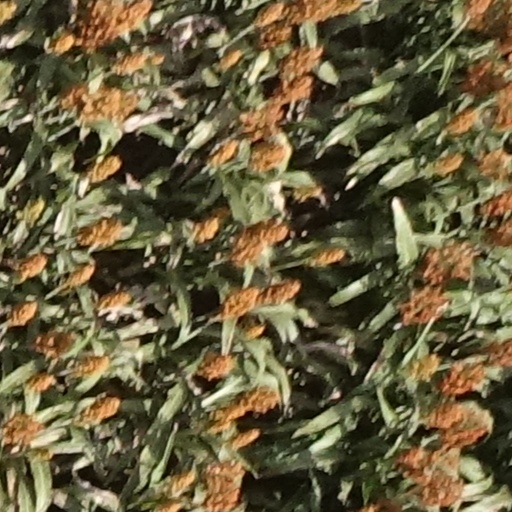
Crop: sorghum